Mile End Park

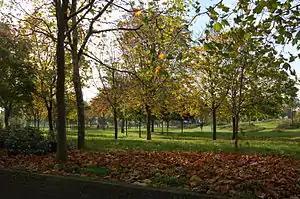
Mile End Park

Mile End Stadium, situated at the south end of the park, underwent refurbishment which was completed in 2005. A new sport and fitness centre, the Mile End Park Leisure Centre was built adjacent to the Stadium and opened in 2006. It houses a four- court sports hall, two swimming pools (including one competition standard pool), state-of-the-art fitness studios, and a health suite and sauna.